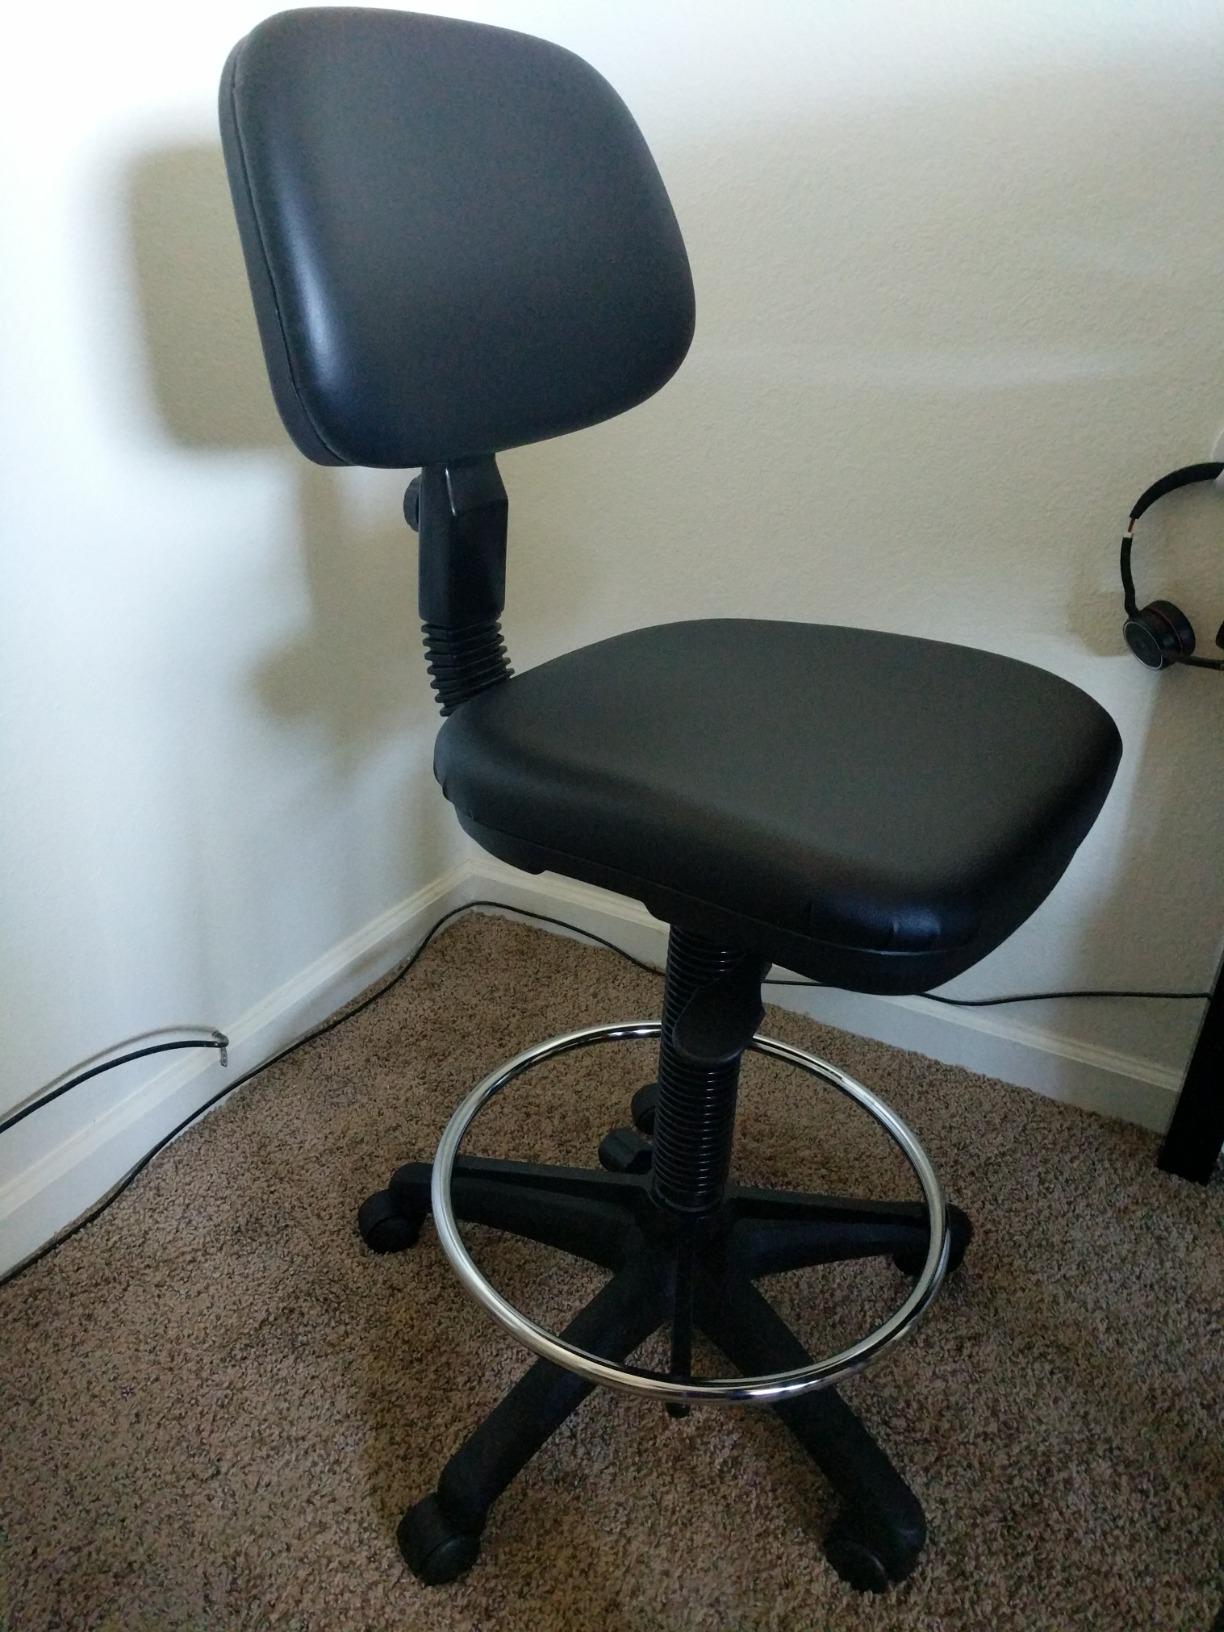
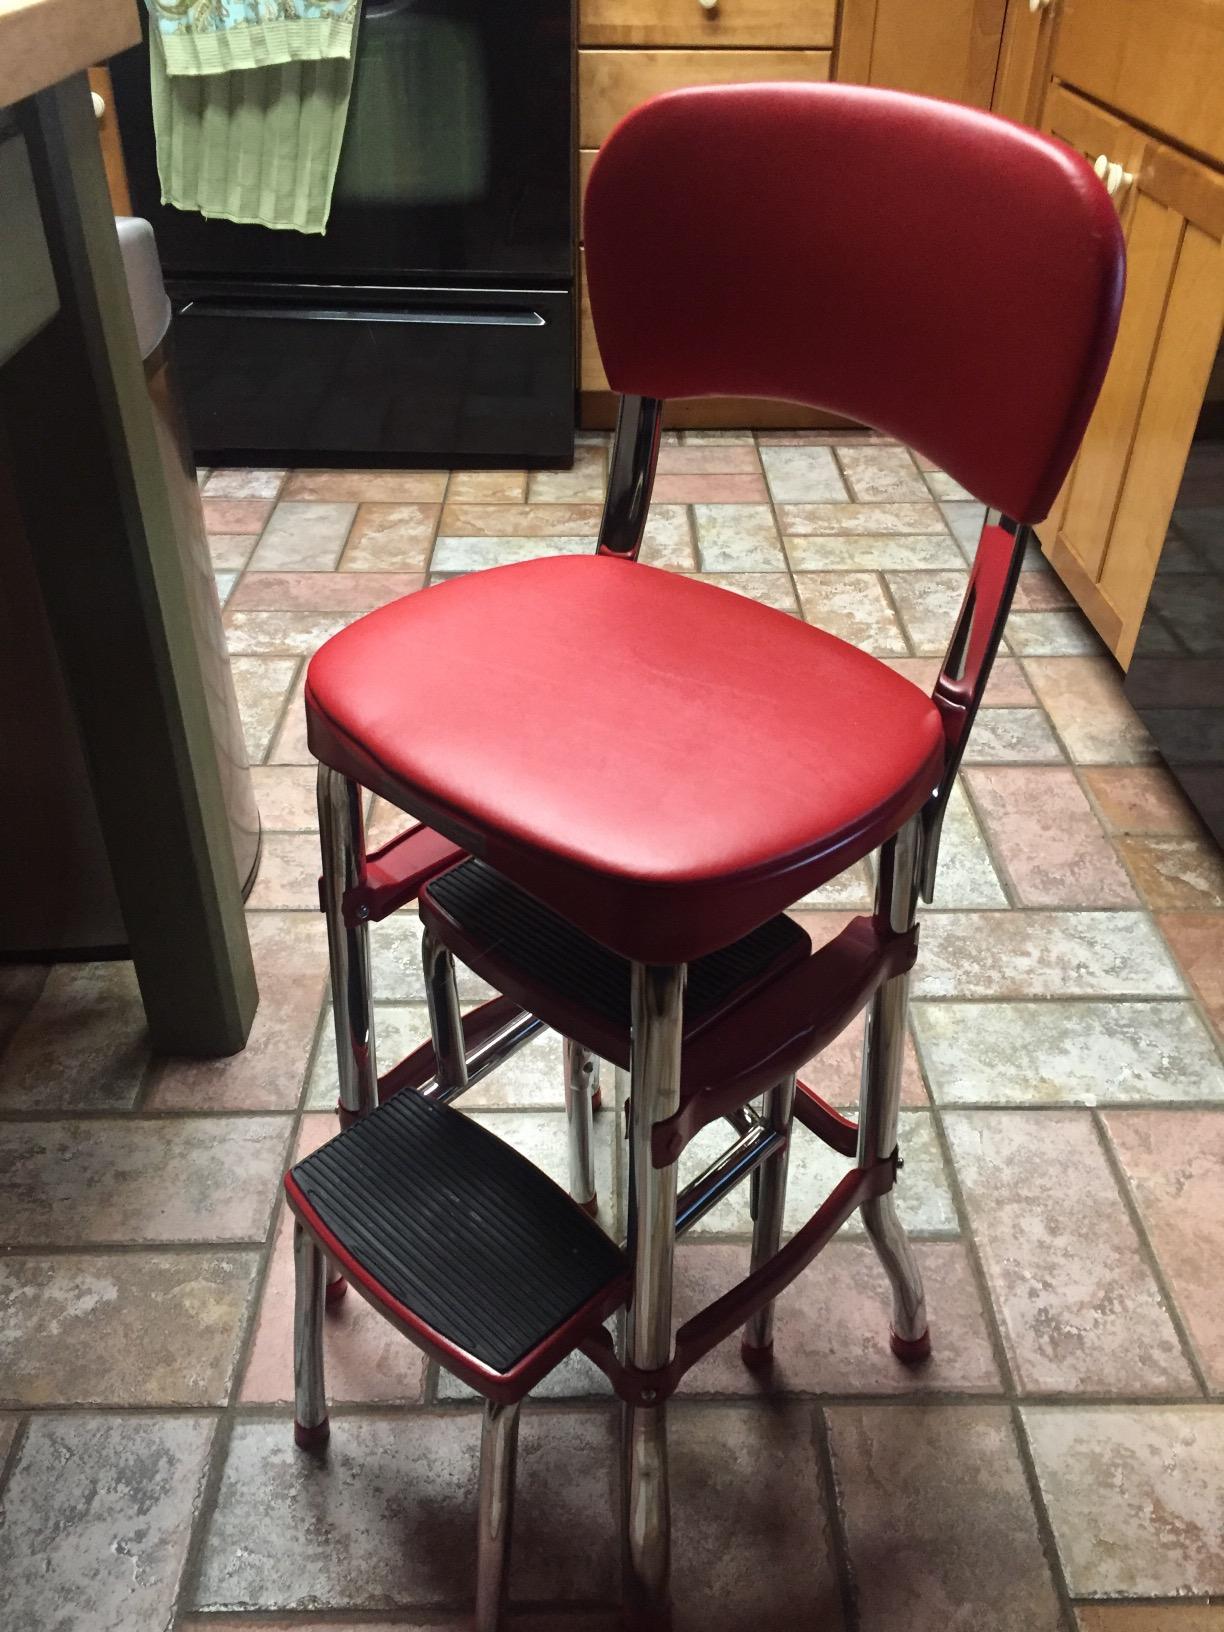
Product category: items_chair
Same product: no